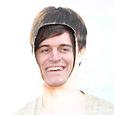
Age: 23